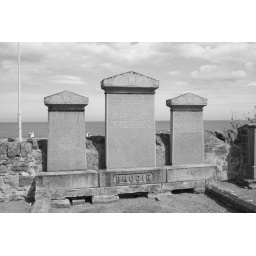
Grave stones in the church in black and white